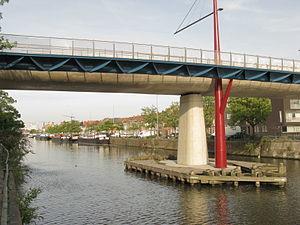
Le tramway de Gand est un réseau de tramway desservant la ville belge éponyme créé en 1874, et exploité depuis 1991 par le service de transports flamands De Lijn.